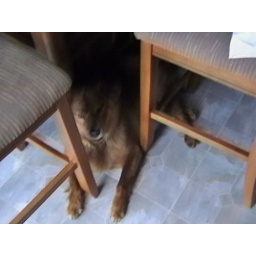
Nicole by the kitchen table